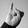
ASL letter: I